Opie Cates

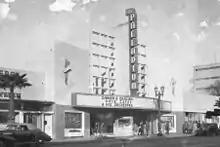
Opie Cates was on the bill at the Hollywood Palladium in 1947.

By 1931 he was on the radio with his own band. He served for a time in the 1940s as musical director on radio's "Judy Canova Show", where his Arkansas drawl amused audiences when he introduced songs. He then became the star of his own radio sitcom, "The Opie Cates Show", on ABC in 1947–1948, where he played a naive rube getting adjusted to big city life. Barbara Fuller played his love interest, with Francis X. Bushman as her father, Opie's boss. Cates would begin each show by saying, "The doggonedest thing happened to me th' other day," and proceed to introduce the episode's plot. The show found no sponsor and lasted only thirteen weeks. He reappeared in more or less the same role in the rural milieu of radio's "Lum and Abner" in 1949, telling stories about his hometown of Clinton, Arkansas, and was included in the pilot episode of an unsold television version of "Lum and Abner" that year.